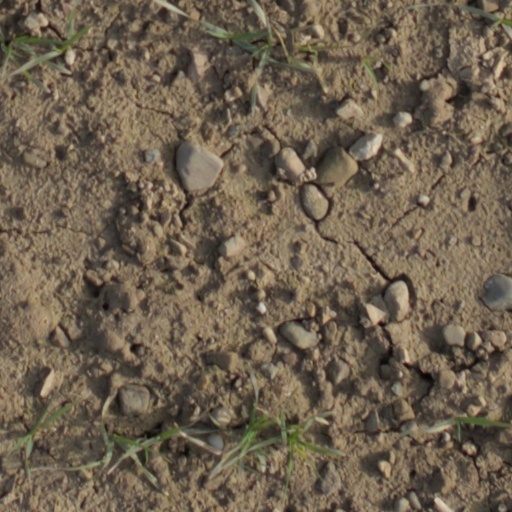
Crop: wheat